Sculda

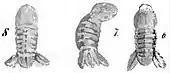
The original "S. pennata" fossils as illustrated in Münster's 1840 paper

"Sculda" was the first Mesozoic mantis shrimp to be discovered and named, being initially described by Georg zu Münster in 1840 to contain the type species "S. pennata". The type series was made up of four fossil specimens collected from the Solnhofen Limestone shales in Bavaria, Germany. The generic name references Skuld, a Norn from Norse mythology. Münster did not recognize "Sculda" to be a mantis shrimp but instead considered it to be an isopod, partly because the characteristic raptorial appendages of mantis shrimps were not preserved in these specimens.